Sultan

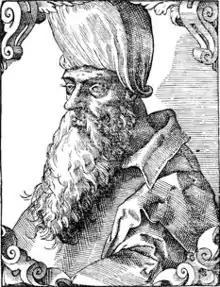
Tuman Bay II, last of the Mamluk Sultans

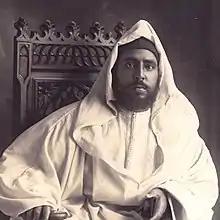
Sultan Abd al-Hafid of Morocco

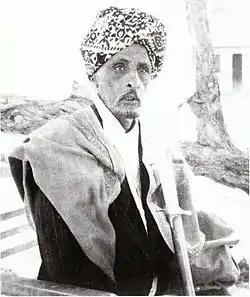
Portrait of Mohamoud Ali Shire, the 20th Sultan of the Somali Sultanate of Warsangali

Apparently derived from the Arabic "malik", this was the alternative native style of the sultans of the Kilwa Sultanate in Tanganyika (presently the continental part of Tanzania).